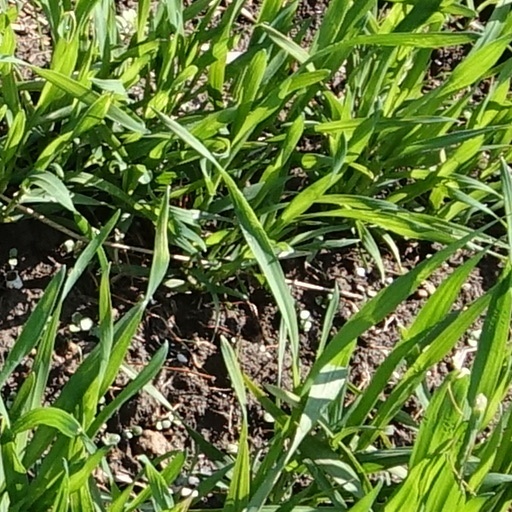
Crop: wheat